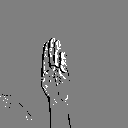
ASL letter: b